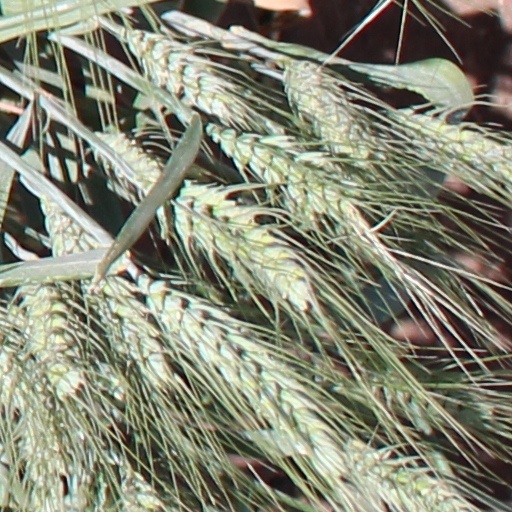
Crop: wheat